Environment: real
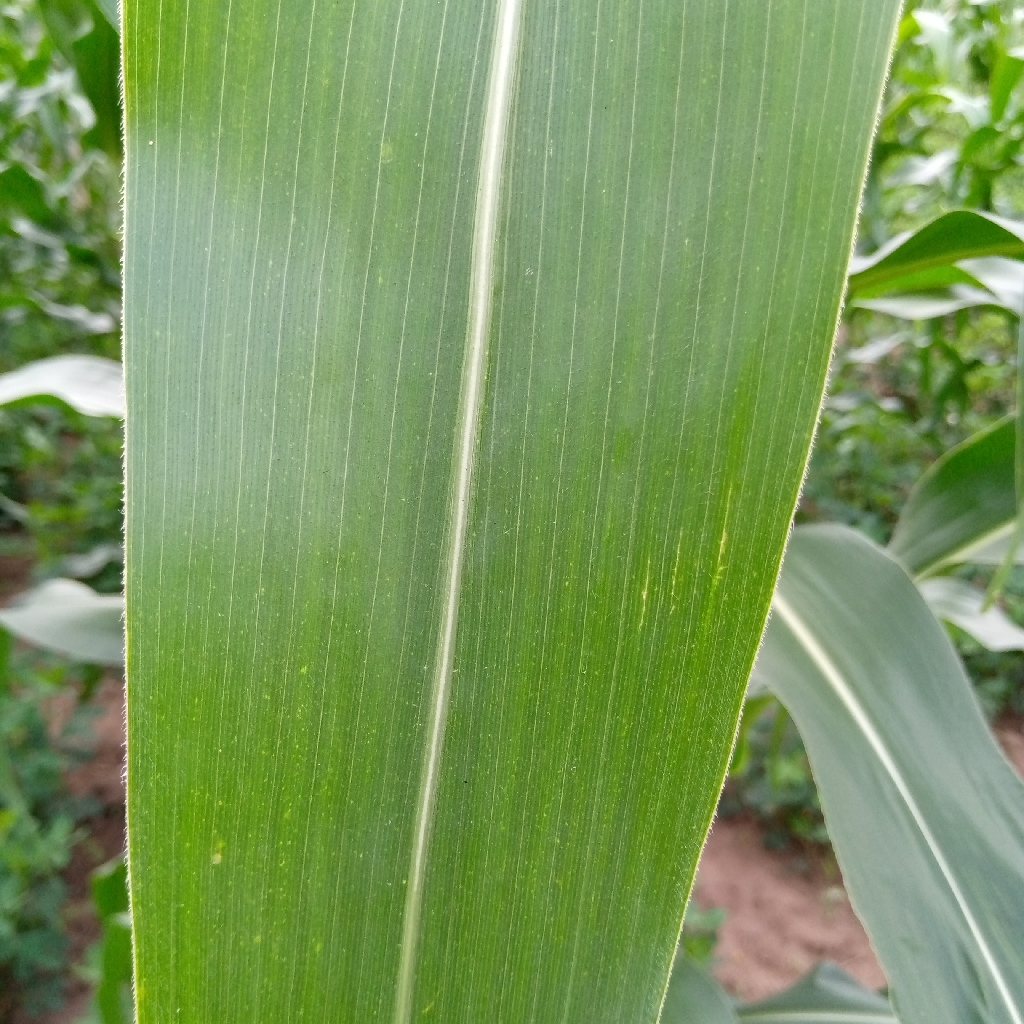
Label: healthy